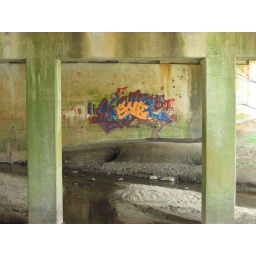
some street art under the bridge